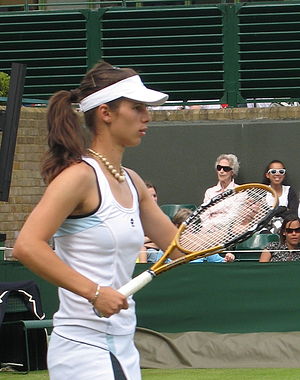
Tsvetana Pironkova
Tsvetana Pironkova
Tsvetana Kirilova Pironkova er en professionel tennisspiller fra Bulgarien.